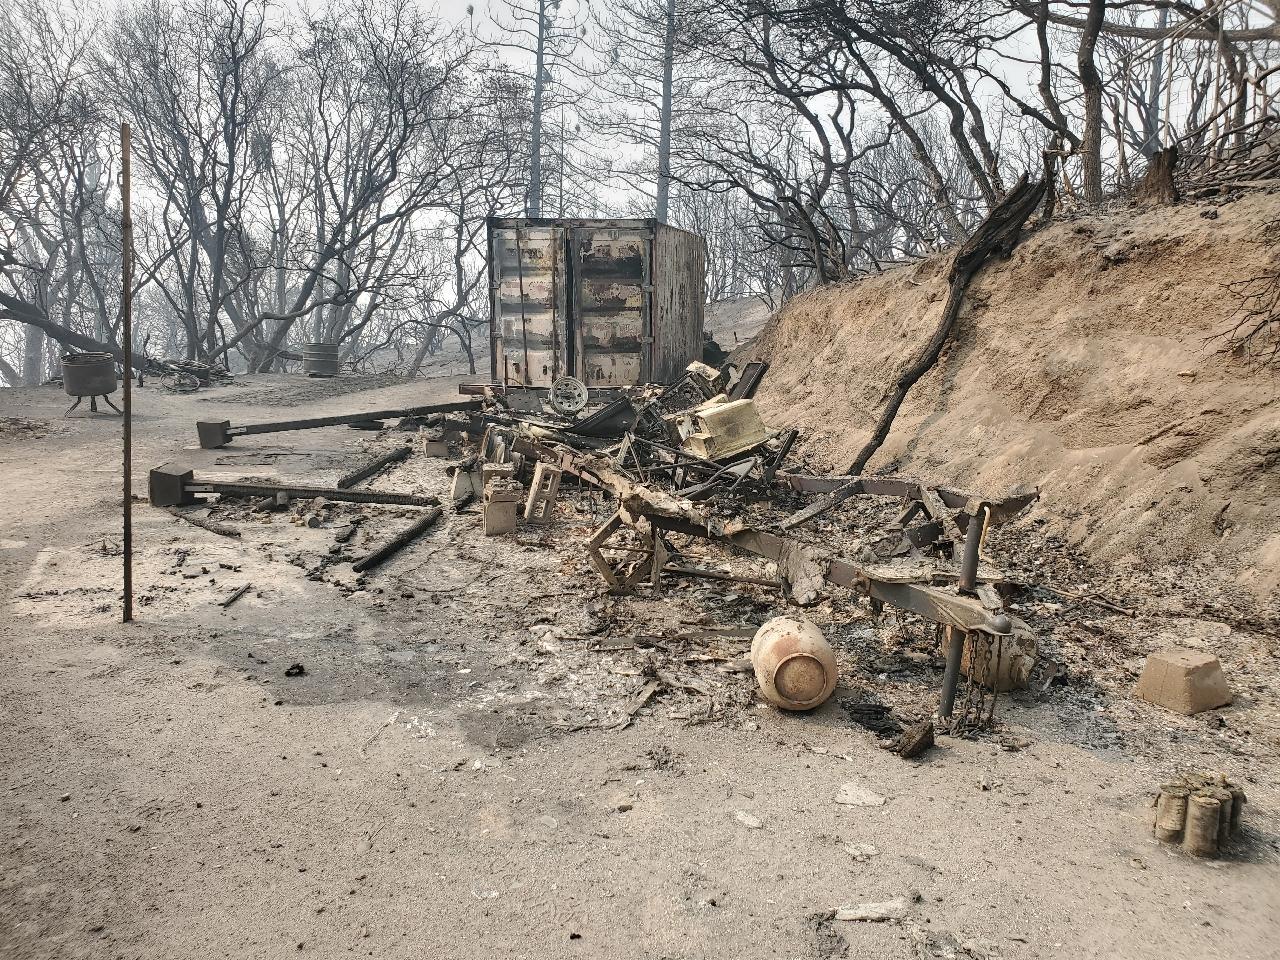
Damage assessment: destroyed